Rattlesnake Springs Historic District

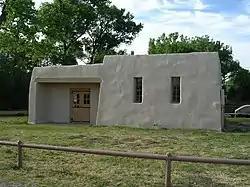
Pump House

The Rattlesnake Springs Historic District is part of an isolated unit of Carlsbad Caverns National Park, surrounding a spring that creates an oasis in the Chihuahuan Desert. The area was homesteaded and farmed in 1880 by William Henry Harrison. Harrison, who claimed kinship with U.S. President William Henry Harrison, established the Harrison ditch system to irrigate the lands, which remains in existence, and which is responsible for the landscaped appearance of the area today. Harrison died in 1930, and the National Park Service acquired the property as a source of water for the national park, to the north and west. The Park Service built a number of structures in the Territorial Revival style.